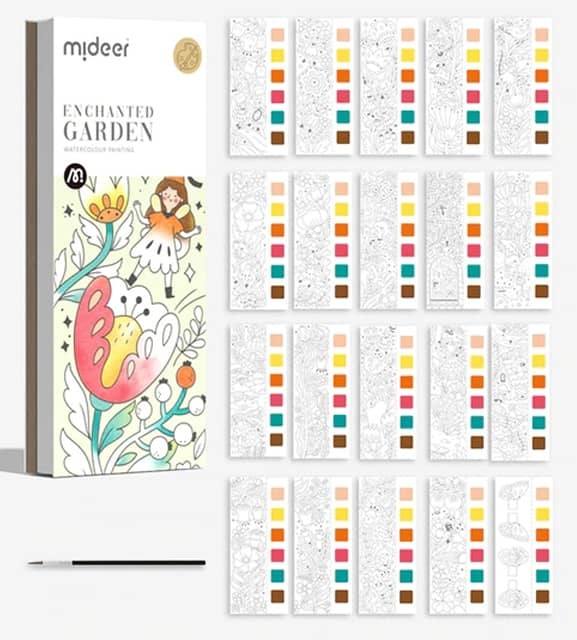
Paint by Numbers bookmarks - Garden
Adult bookmarks 🤩 Complete set contains everything you need for your bookmarks 🔖 11 different motifs including colors and brushes 🔷 Highest quality in production, packing & shipping 🏆 Trusted Shops certified ☎️ customer service available by phone, as well as by mail 🛍️ Secure payment by paypal or credit card Benefits of paint by numbers bookmarks 🎨 You are your own artist 👭 You can show your own bookmark to your friends and acquaintances 📘 Admire your artwork in your own book 🎁 Also makes for the perfect, individual gift idea 👨‍👨‍👧‍👧 Ideal for a relaxed family evening , away from cell phone, TV & Co.
Brand: malennachzahlen-erwachsene
Category: Office Supplies > Book Accessories > Bookmarks